Barbara Dawson

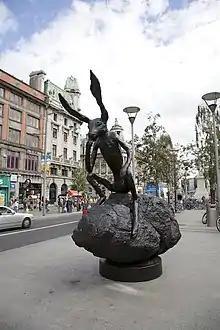
Barry Flanagan (1941–2009)

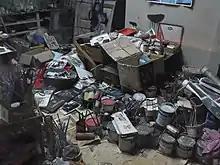
Francis Bacon's studio at the City Gallery The Hugh Lane, Dublin, Ireland

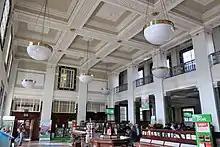
General Post Office, O'Connell Street, Dublin

Dawson graduated from University College Dublin in 1979 with a bachelor's degree in history.